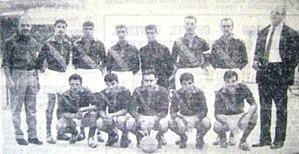
L'équipe de la JS Kabylie avant le Classico algérien disputé au printemps 1963. De gauche à droite
Cet article traite de la saison 1962-1963 de la Jeunesse sportive de Kabylie, saison qui se déroula après une interruption de sept ans due à la guerre d'Algérie. Les matchs se déroulèrent essentiellement en Critérium Honneur, mais aussi dans une nouvelle compétition appelé Coupe d'Algérie de football.
Le Classico algérien est la rencontre de football entre les deux clubs algériens du Mouloudia Club Alger et de la Jeunesse sportive de Kabylie. Cette dénomination s'inspire du Clásico espagnol entre le Real Madrid et le FC Barcelone.